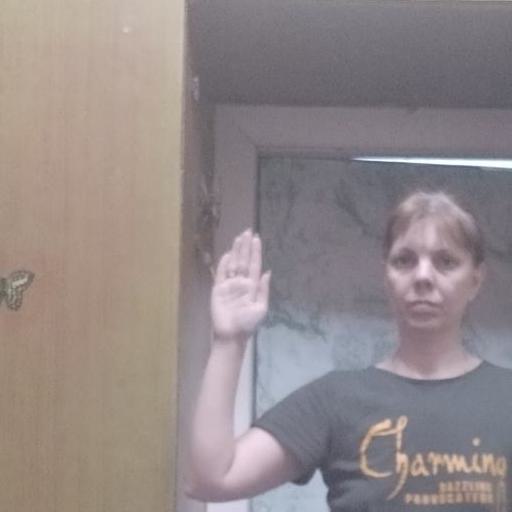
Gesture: stop